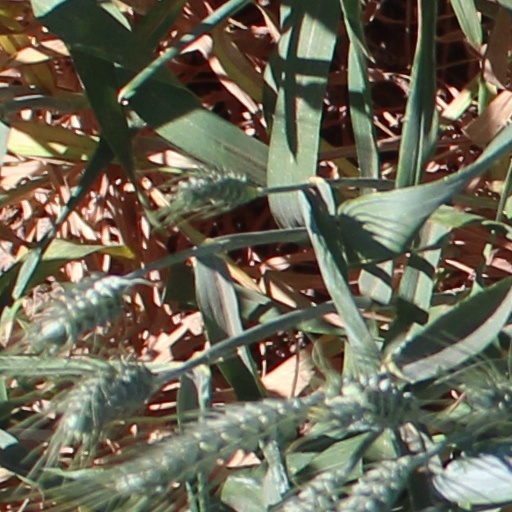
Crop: wheat